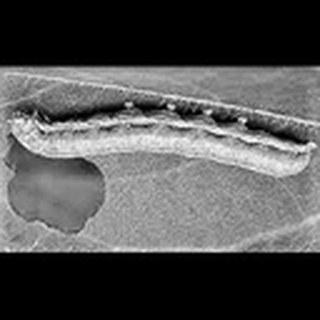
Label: cotton_army_worm